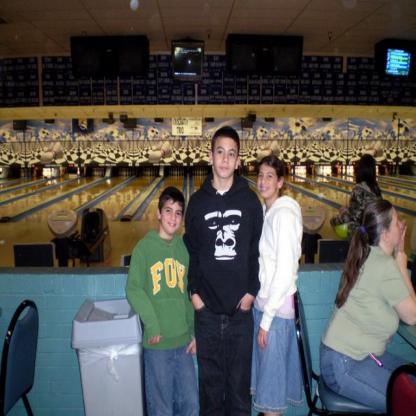
Scene: Indoor